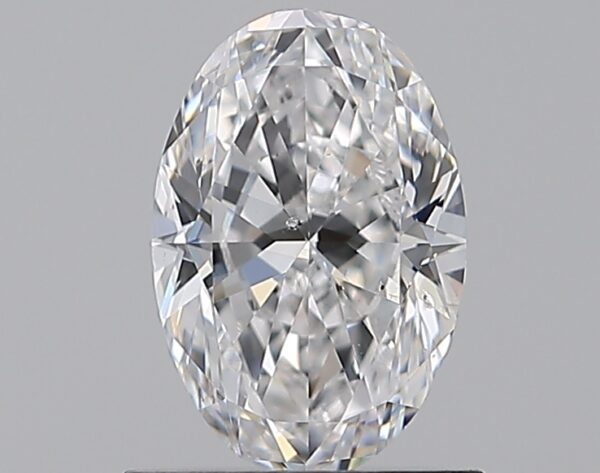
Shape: oval
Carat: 0.9
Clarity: SI1
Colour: D
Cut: VG
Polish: EX
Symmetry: VG
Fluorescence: N
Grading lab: GIA
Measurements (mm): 7.67 x 5.16 x 3.31